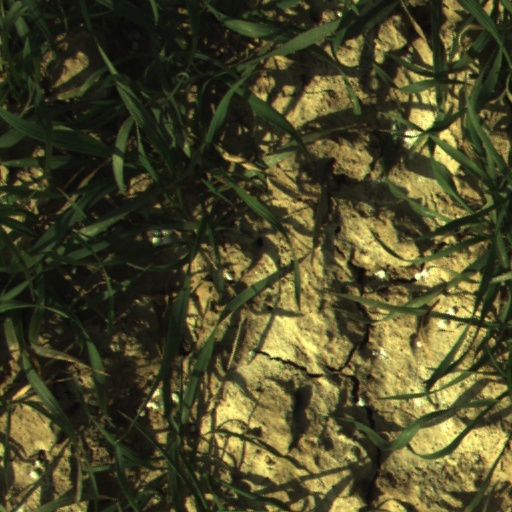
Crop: wheat